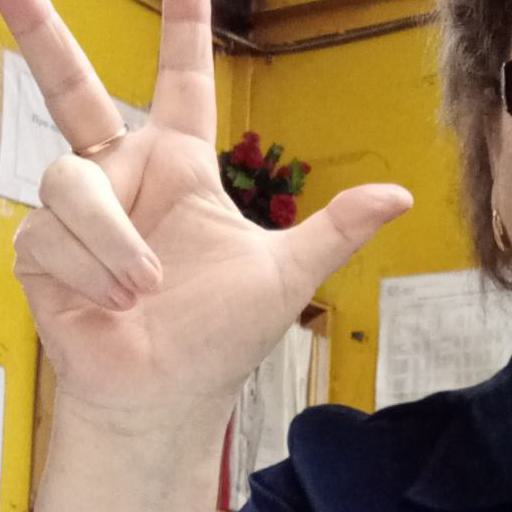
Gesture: three2